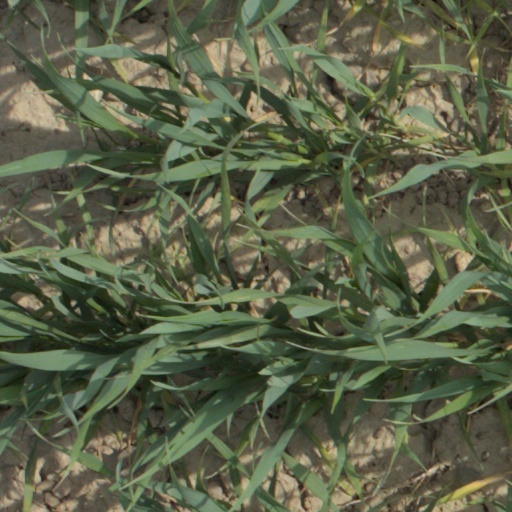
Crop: wheat